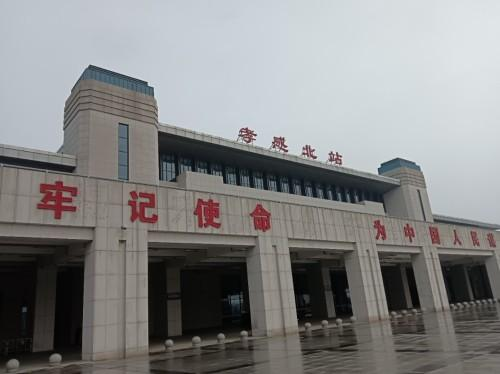
地标名称：孝感北站
所在城市：孝感市·大悟县